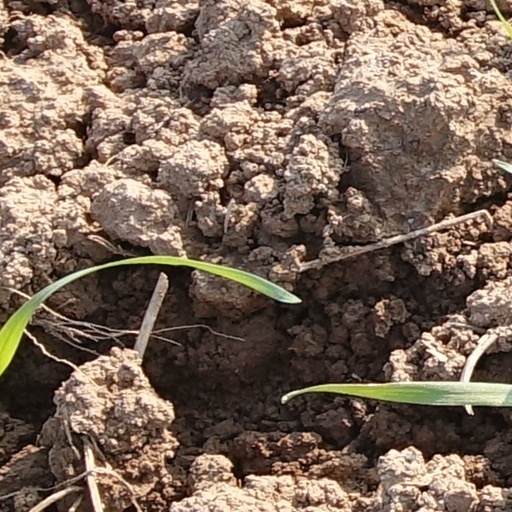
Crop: wheat